Warring States period

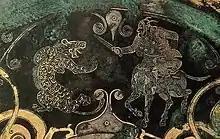
A horse-rider fighting a tiger, depicted on a gilded mirror discovered in Jincun, Luoyang

The first invasion was however an utter disaster when 200,000 Qin troops, led by the general, Li Xin, were defeated by 500,000 Chu troops in the unfamiliar territory of Huaiyang, modern-day northern Jiangsu and Anhui provinces. Xiang Yan, the Chu commander, had lured Qin by allowing a few initial victories, but then counterattacked and burnt two large Qin camps.